Battle of Kalavrye

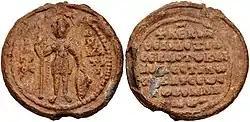
Lead seal of Alexios Komnenos as "Grand Domestic of the West"

Bryennios had camped at the plain of Kedoktos on the road to Constantinople. His army comprised 12,000 mostly seasoned men from the standing regiments ("tagmata") of Thessaly, Macedonia, and Thrace, as well as Frankish mercenaries and the elite "tagma" of the "Hetaireia". Alexios's forces included 2,000 Turkish horse-archers, 2,000 Chomatenoi from Asia Minor, a few hundred Frankish knights from Italy, and the newly raised regiment of the Immortals, which had been created by Michael VII's chief minister Nikephoritzes and was intended to form the nucleus of a new army. Estimates of Alexios's total force vary from 5,500 to 6,500 (Haldon) to some 8,000–10,000 (Birkenmeier), but it is clear that he was at a considerable disadvantage against Bryennios; not only was his force considerably smaller, but also far less experienced than Bryennios's veterans.